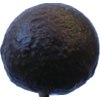
Label: black_avocado